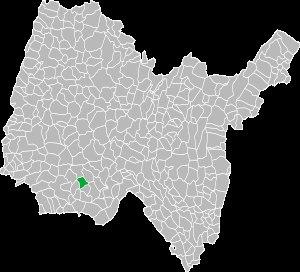
Faramans est une commune française, située dans le département de l'Ain en région Auvergne-Rhône-Alpes.